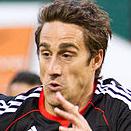
Age: 33